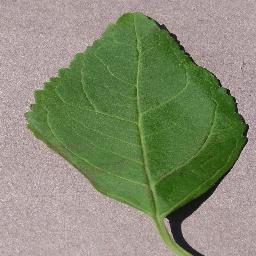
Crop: cherry
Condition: (including_sour)_healthy